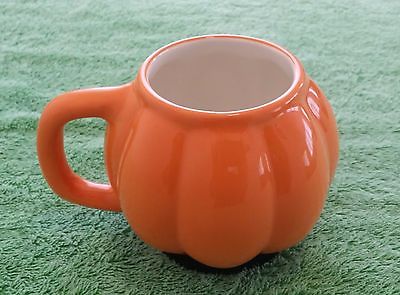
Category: mug